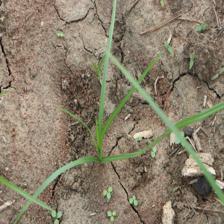
Label: Grass